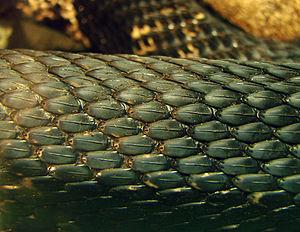
Détail des écailles d'un serpent taureau ( Pituophis melanoleucus, habitat Canada et Nord des USA). L'Ile aux Serpents, à La Trimouille (86).